Forsand

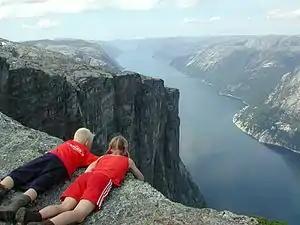
View of Kjerag, overlooking the Lysefjorden

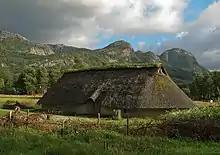
View of a Viking house in the Landa museum in Forsand

The municipality of "Fossan" was established on 1 January 1871 when the very large municipality of Høgsfjord was divided into two: Fossan (located east of the Høgsfjorden and south of the Frafjorden) and Høle (located west of the Høgsfjorden). Initially, Fossan had 2,081 residents.